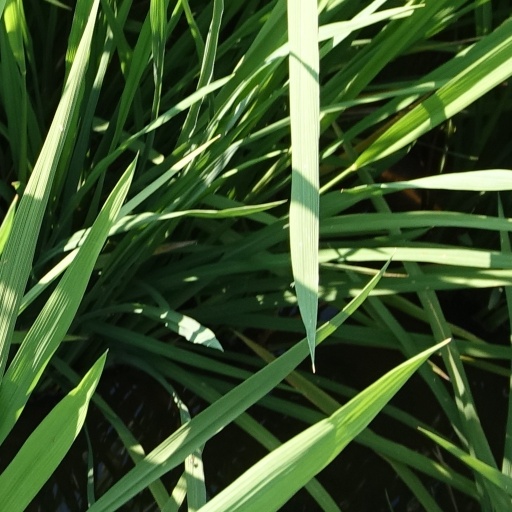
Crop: rice